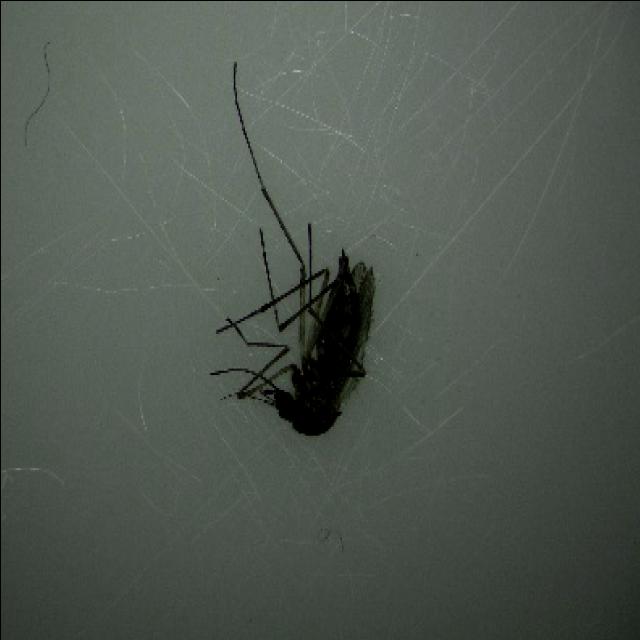
Species: aedes_vexans